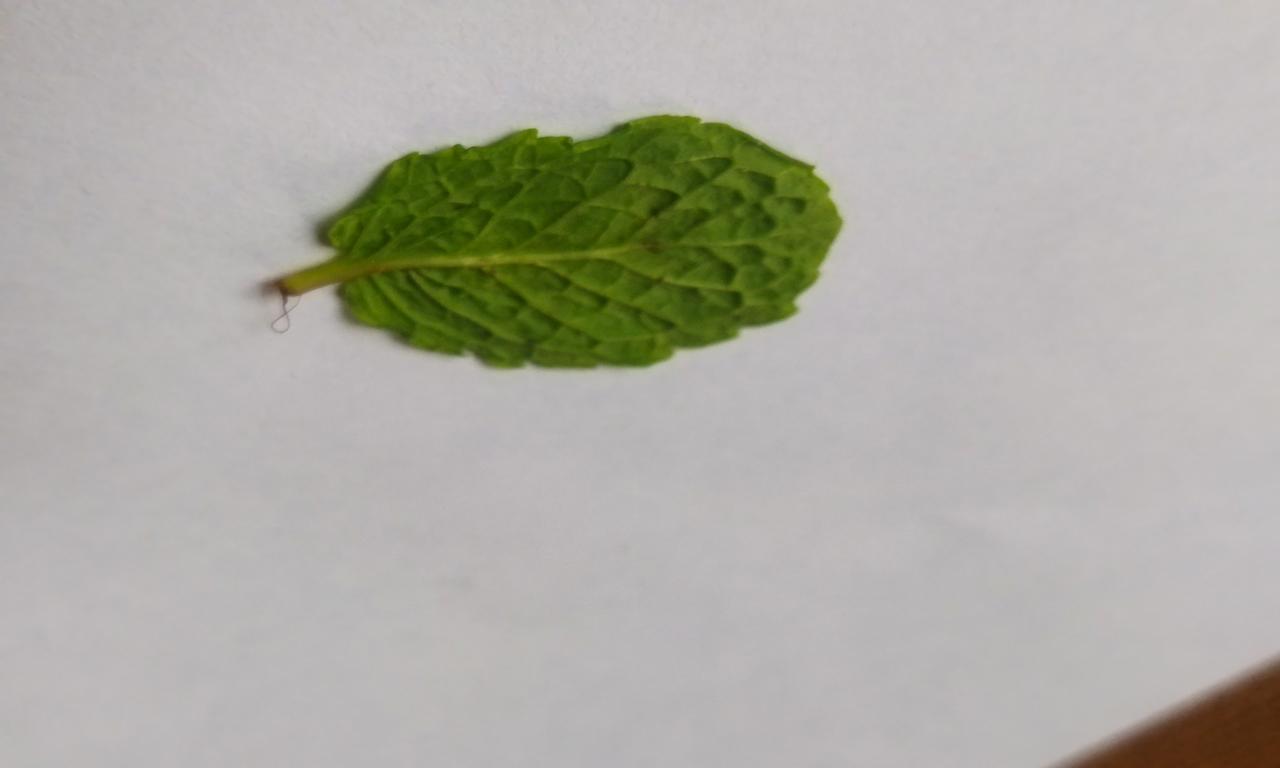
Label: Fresh